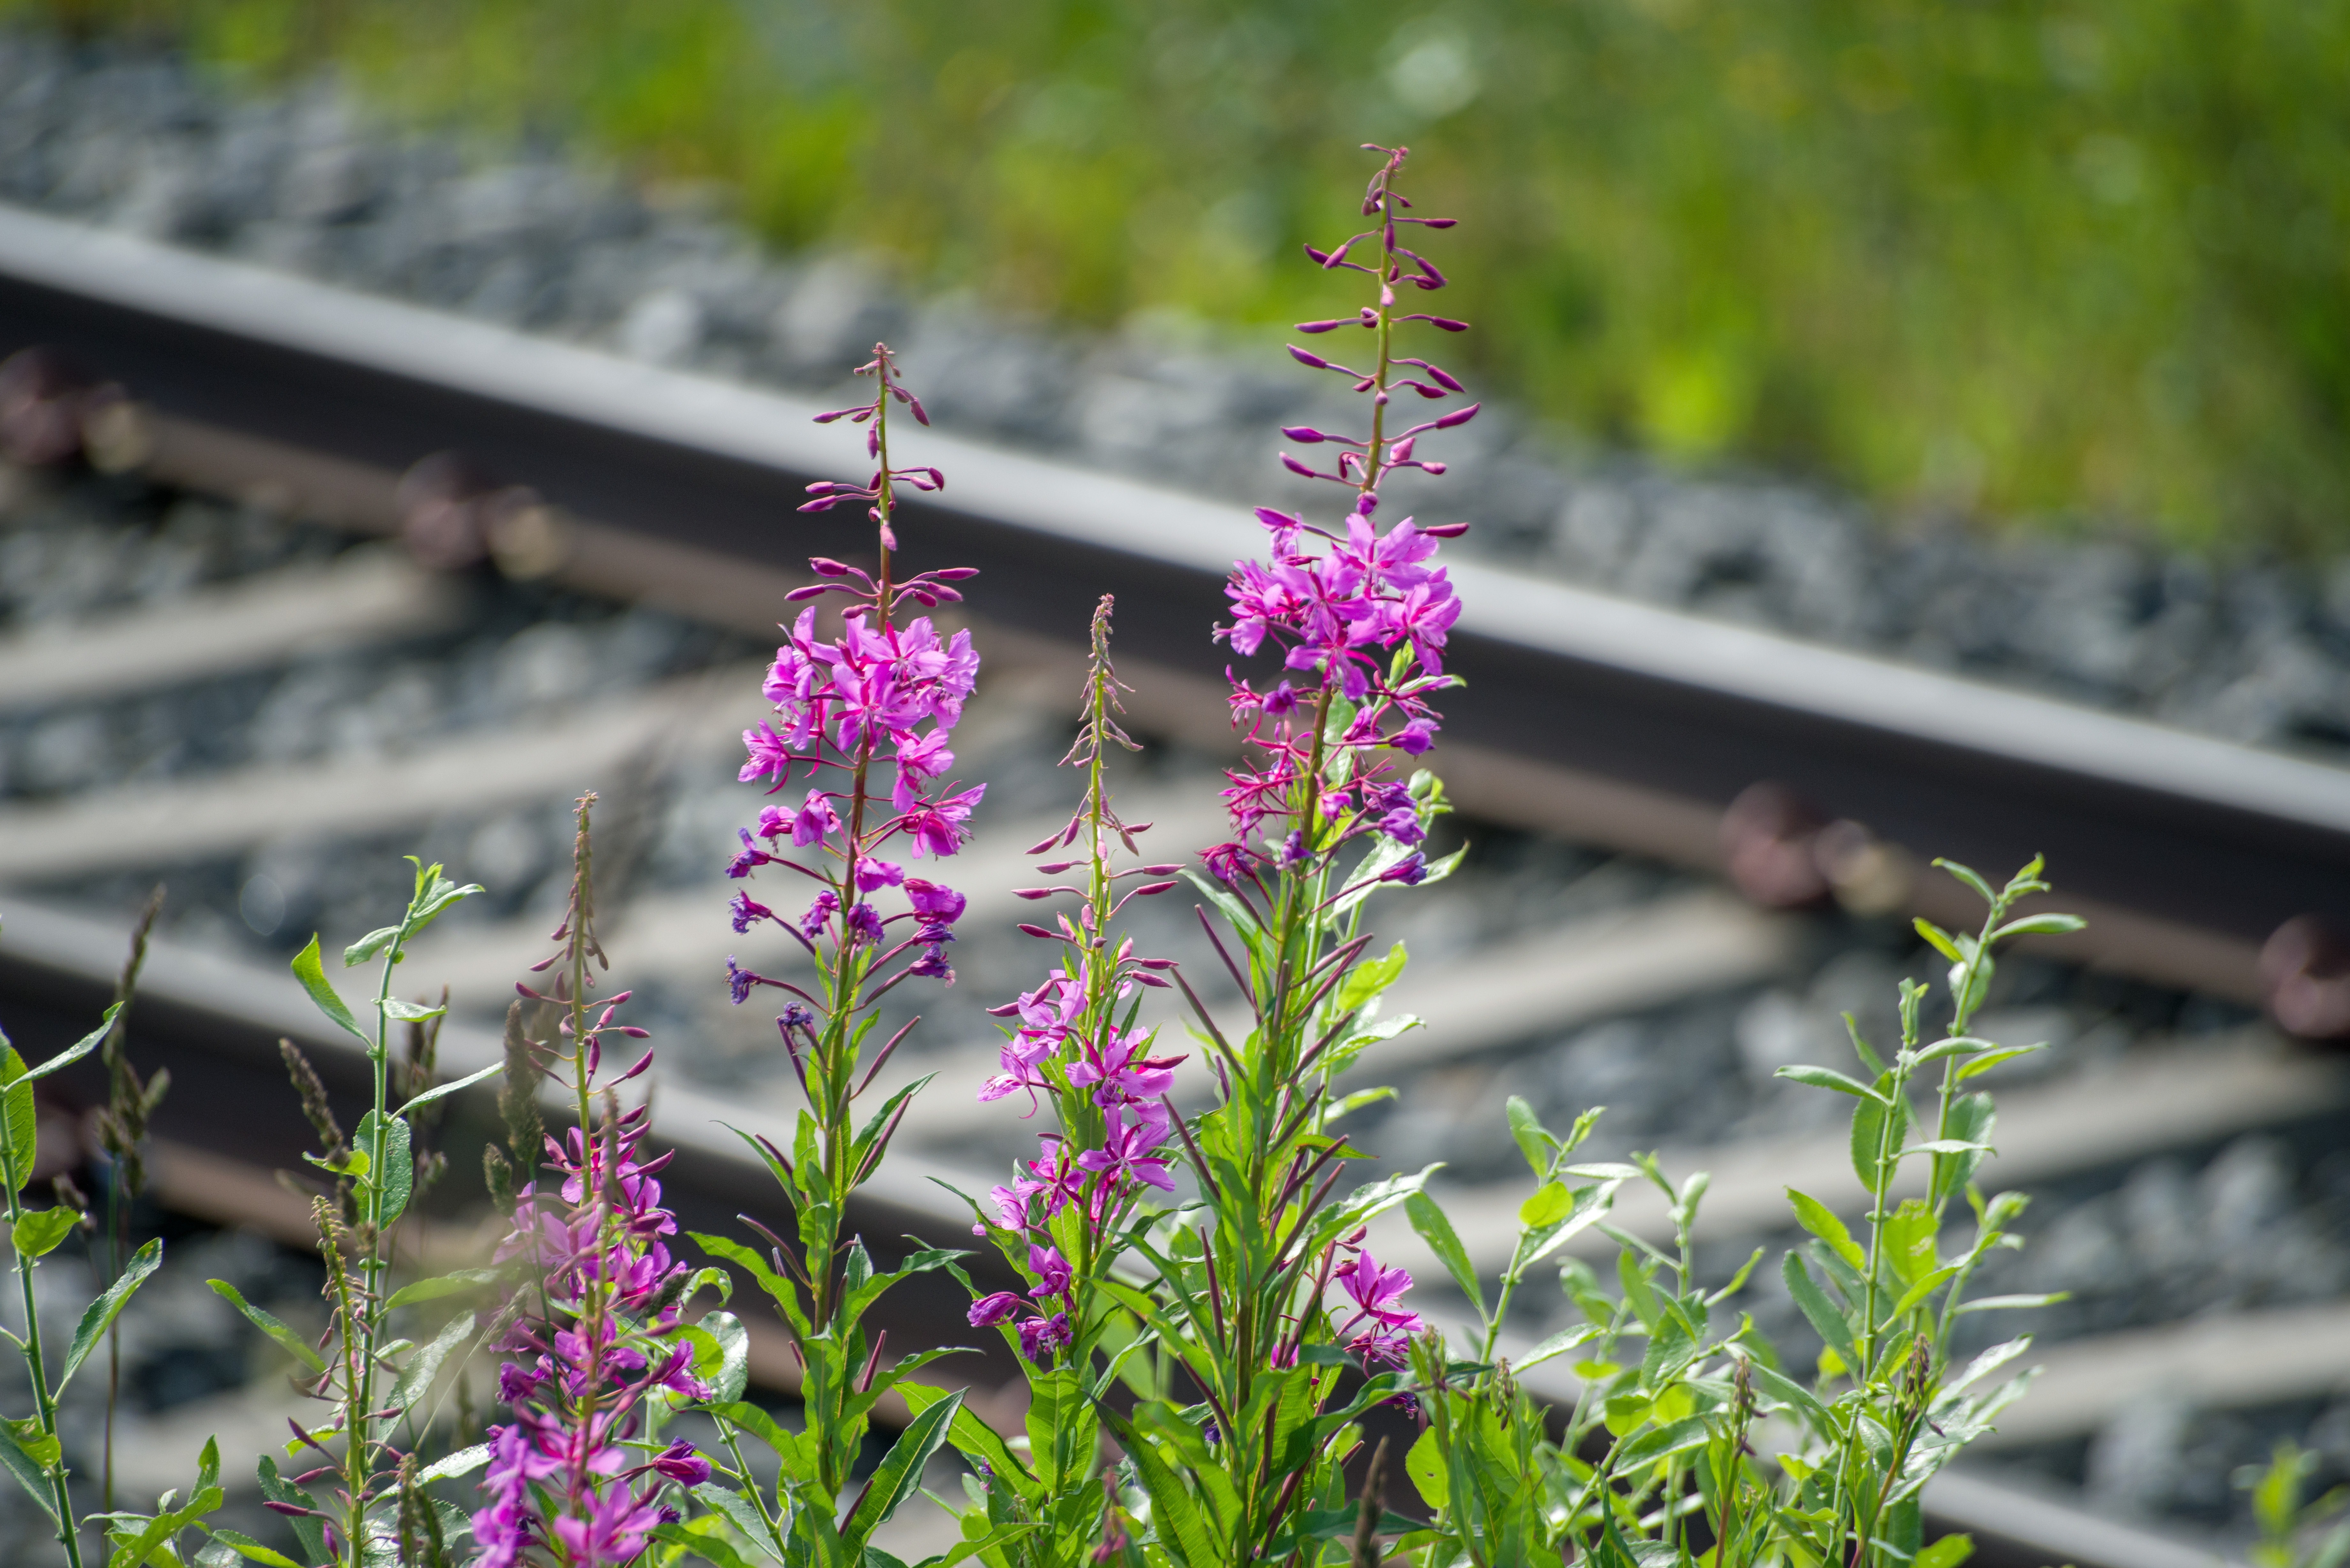
flowering plant, flower, plant, purple loosestrife, digitalis, pink, purple, lupin, wildflower, loosestrife and pomegranate family, terrestrial plant, annual plant, broomrape, plant stem, perennial plant, herbaceous plant